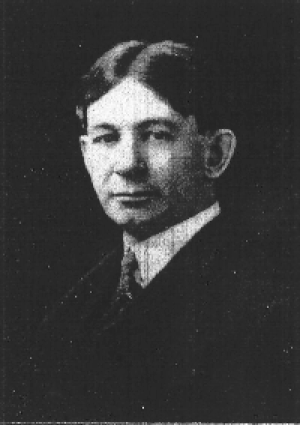
John Maxwell
John Maxwell
John R. Maxwell var en amerikansk golfspiller som deltog i OL 1904 i St. Louis.